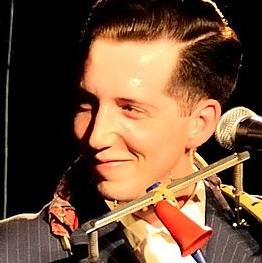
Age: 28